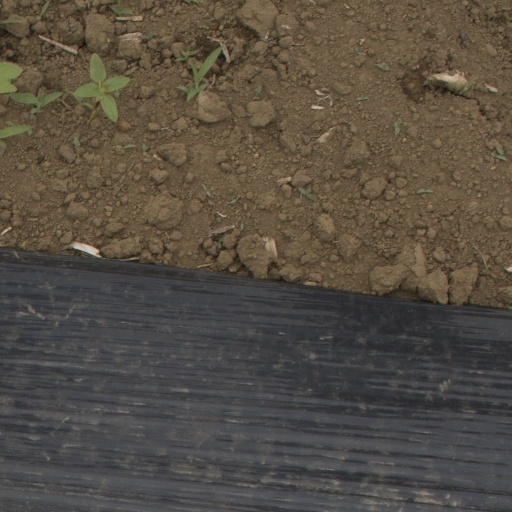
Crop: Jerusalem artichoke